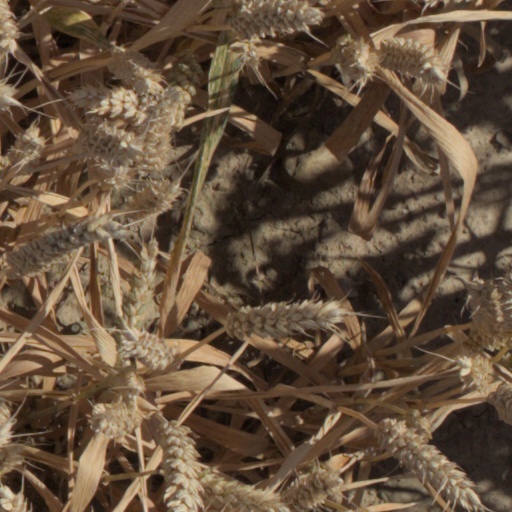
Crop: wheat